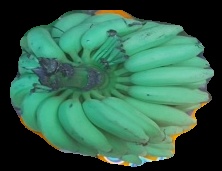
Variety: elakki-bale
Grade: grade2